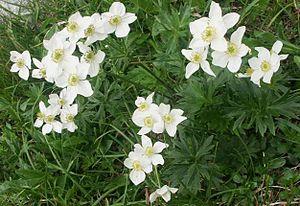
Hanakotoba est la forme japonaise du langage des fleurs qui permet d'exprimer symboliquement les émotions.